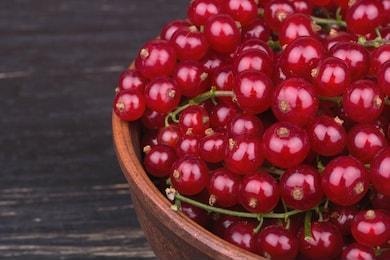
Label: redcurrant